Vincenzo Petrocelli

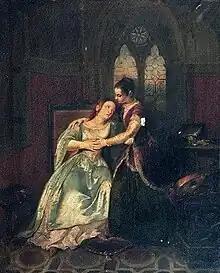
Isabella of Florence

Petrocelli was born in Cervaro in the Kingdom of the Two Sicilies (now in the Province of Frosinone in Lazio). His father died when he was young. From 1837 or about 1841 he studied at the Reale Istituto di Belle Arti in Naples, where he made copies of Old Masters and painted literary and historical subjects.